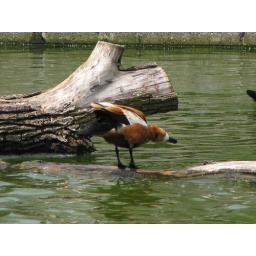
A duck shaking off its feathers, and swimming away at the Rosemond Gifford Zoo, in Syracuse, NY